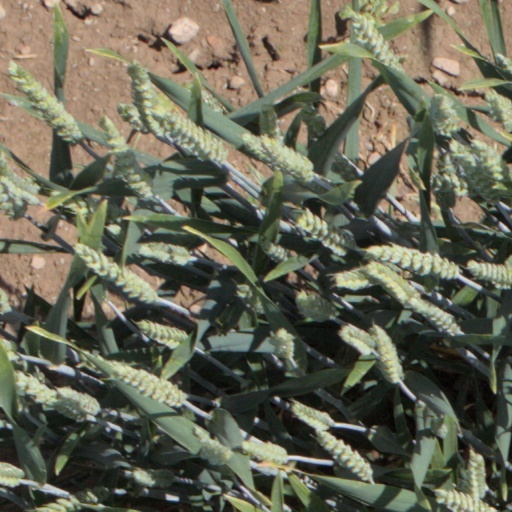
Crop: wheat